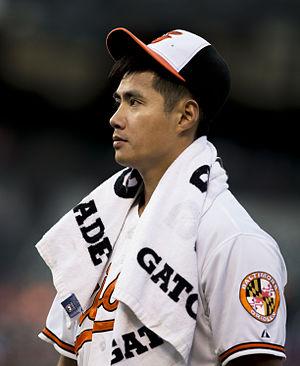
Chen Wei-Yin est un lanceur gaucher des Marlins de Miami de la Ligue majeure de baseball.